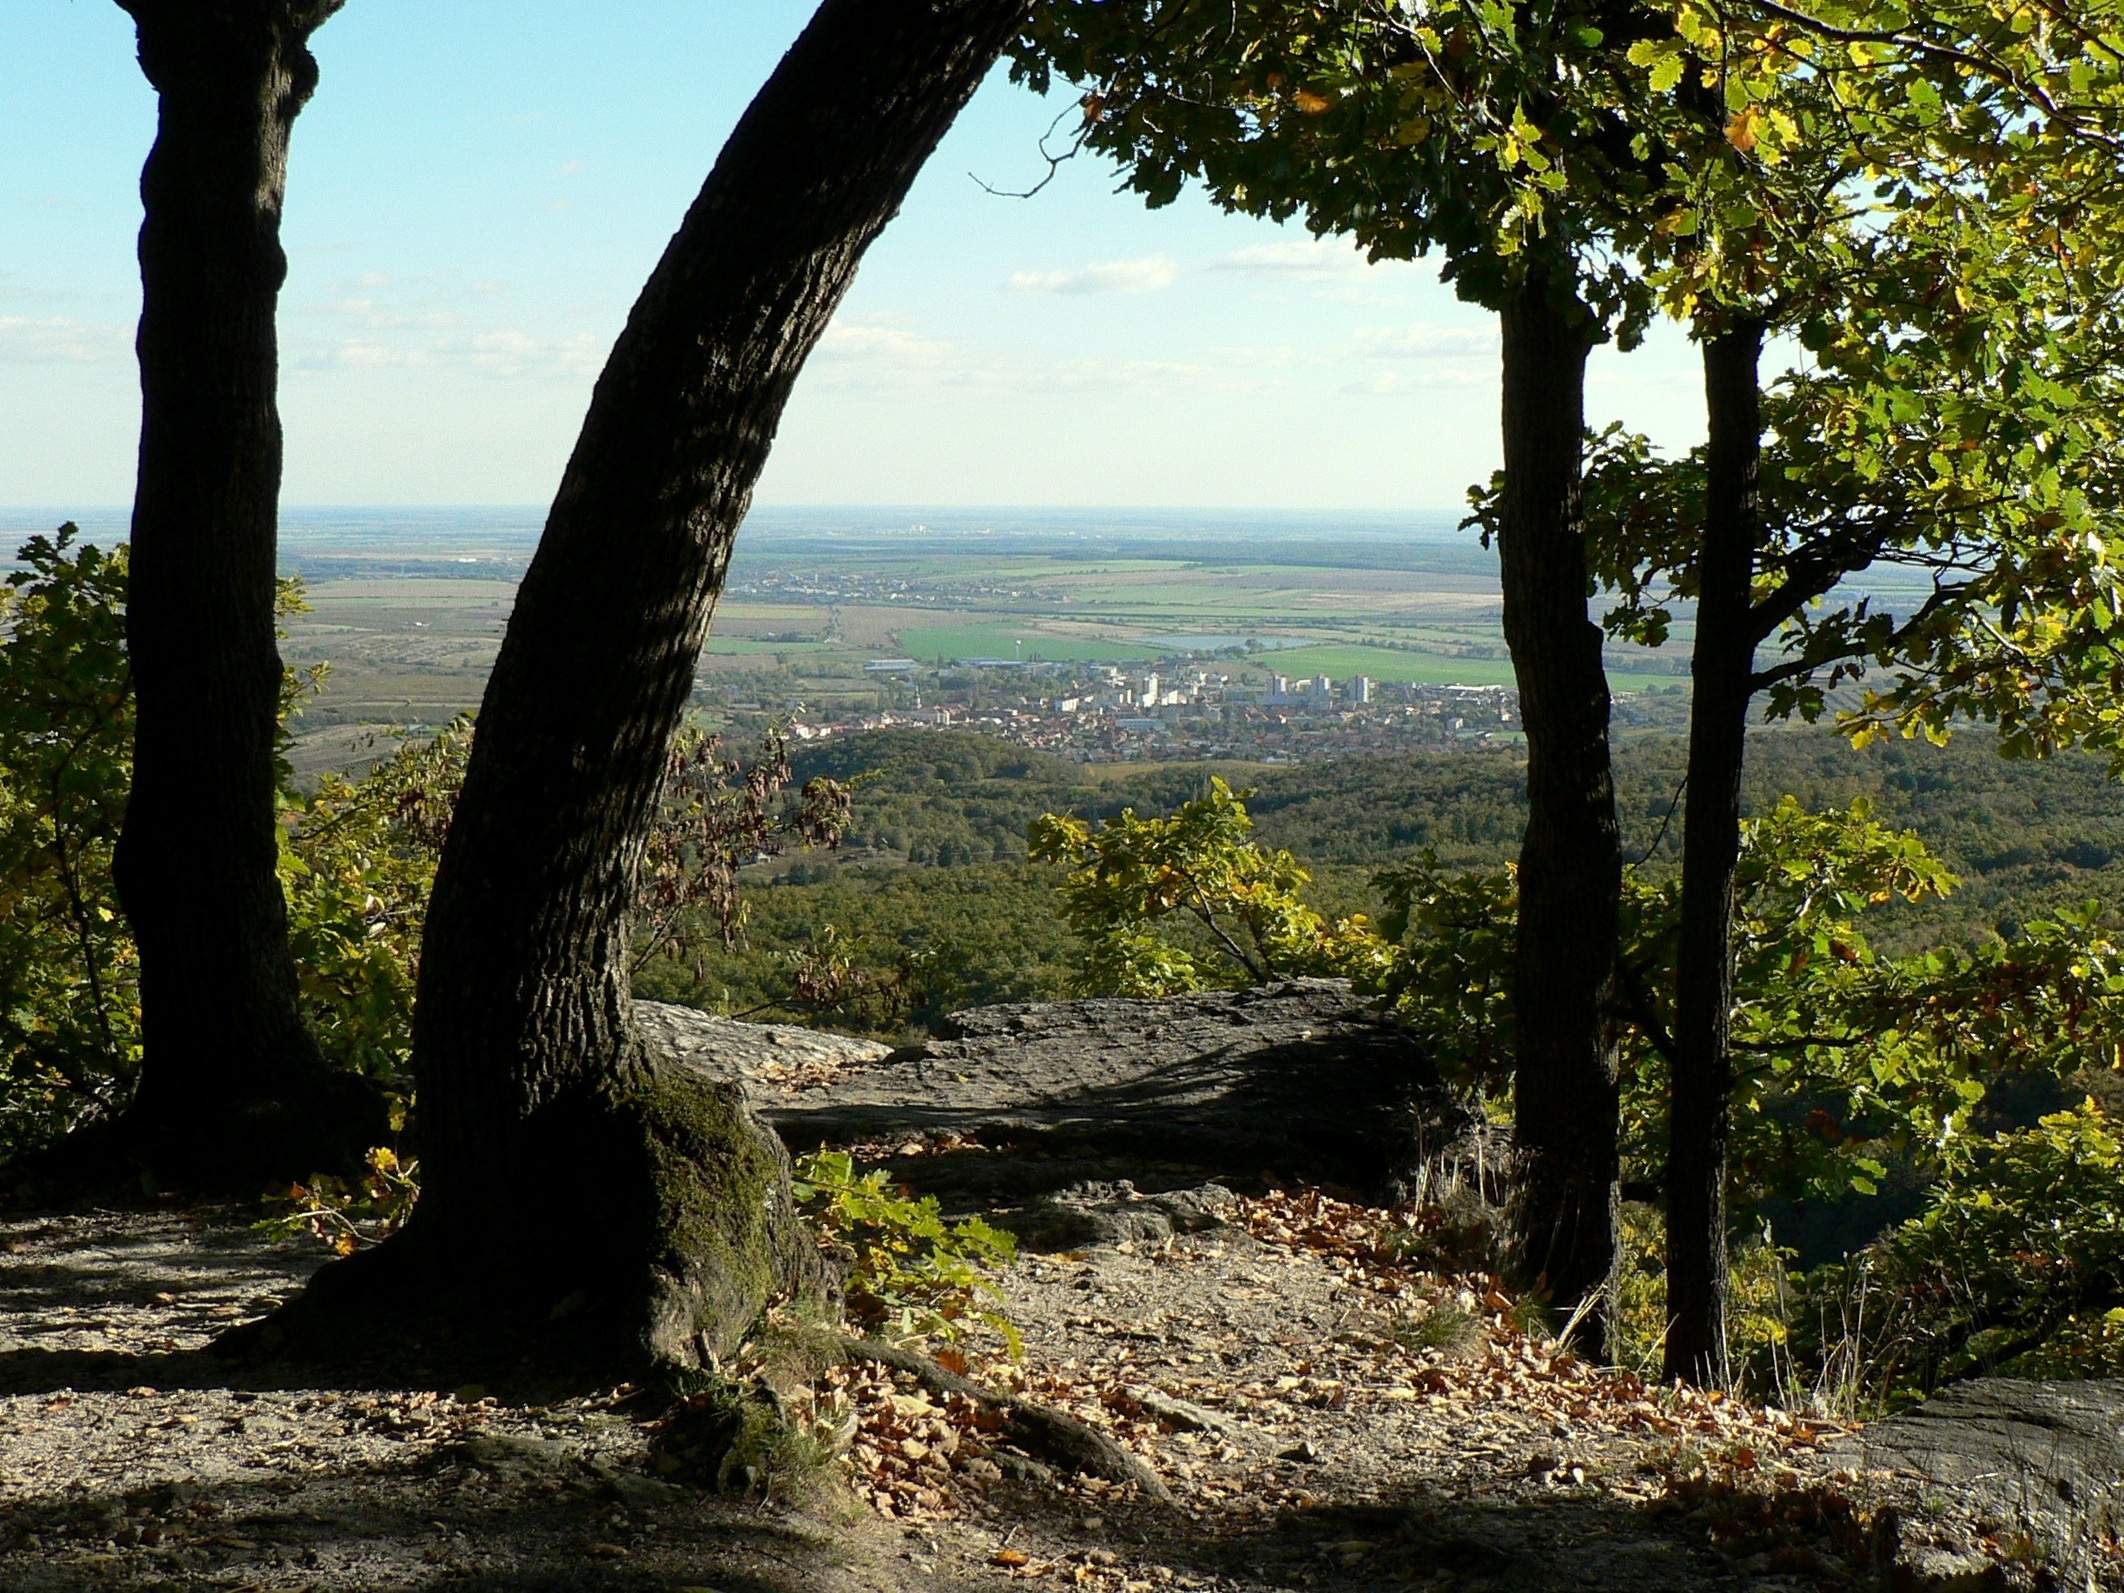
landscape, tree, nature, forest, rock, wilderness, trail, leaf, hill, city, autumn, blue, trees, habitat, feelings, slovakia, rural area, little carpathians, natural environment, woody plant